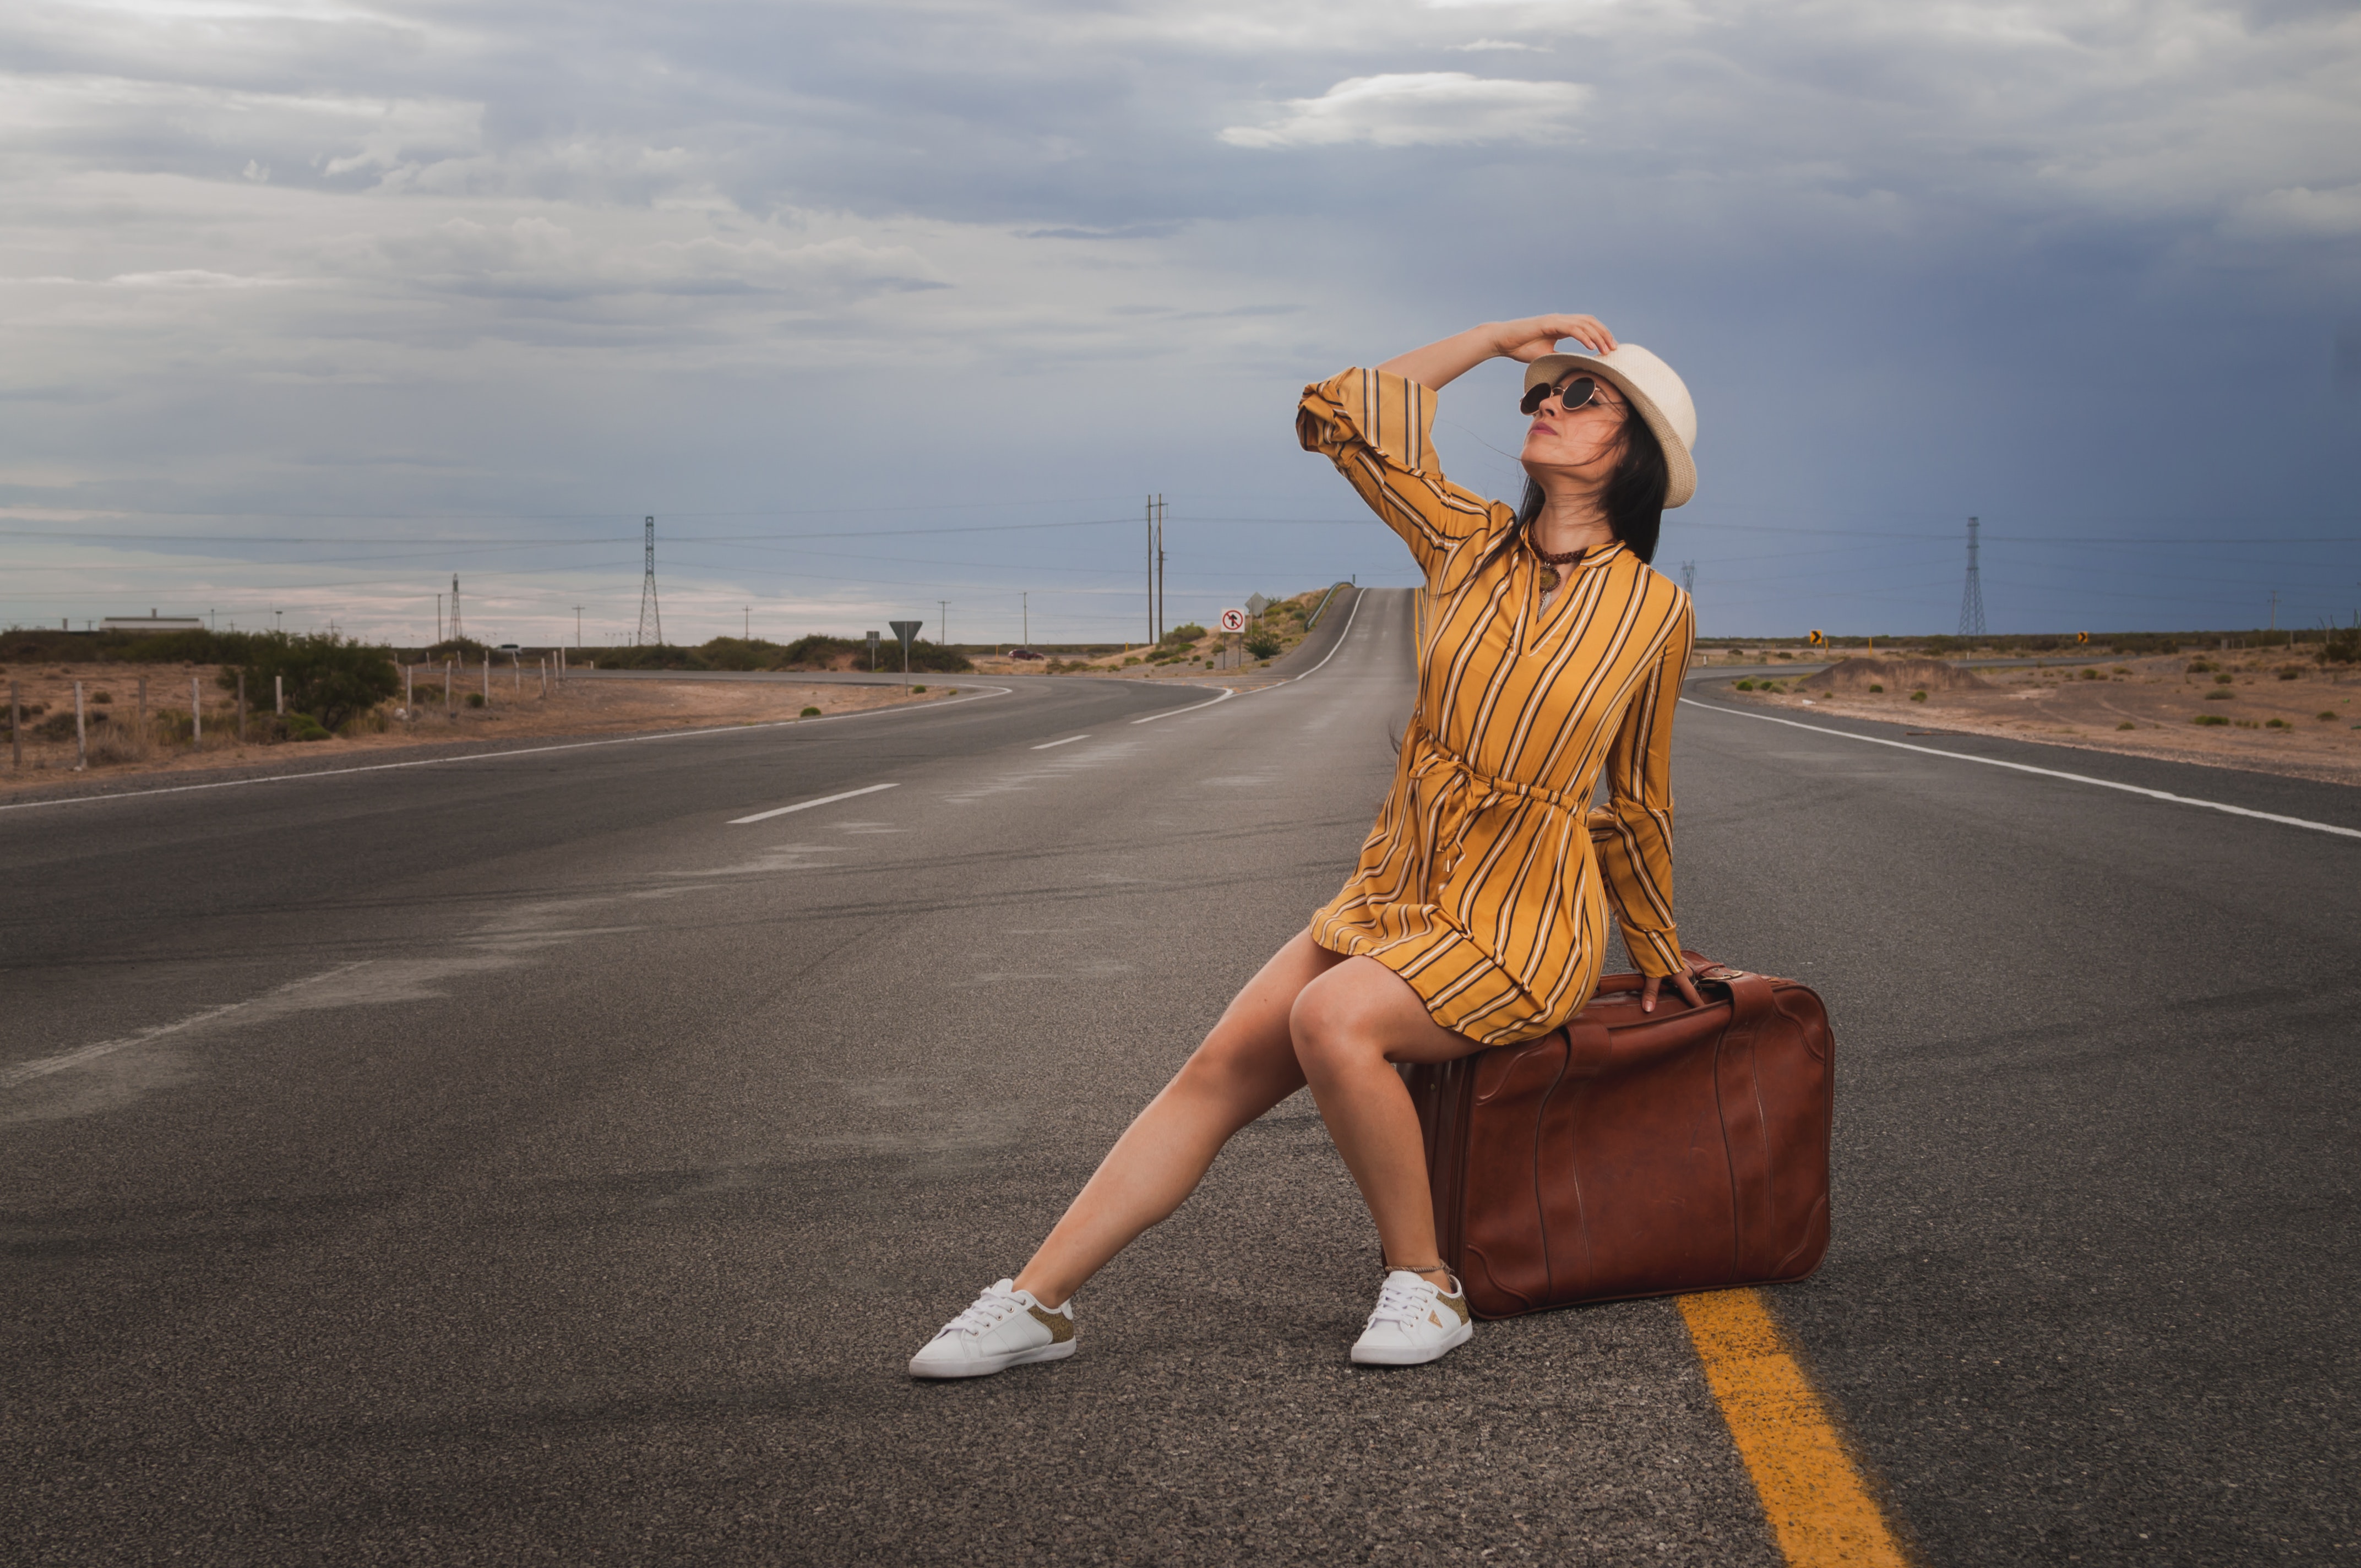
shoulder, beauty, fashion, street fashion, blond, joint, road, leg, human leg, infrastructure, dress, footwear, asphalt, photo shoot, knee, photography, beige, long hair, model, travel, suitcase, shoe, road surface